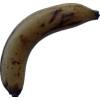
Label: banana